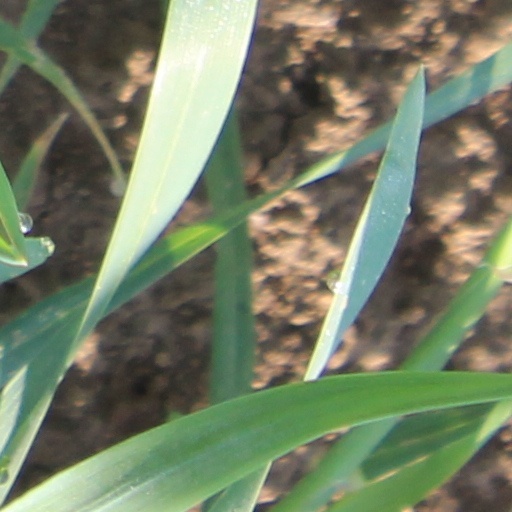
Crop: wheat